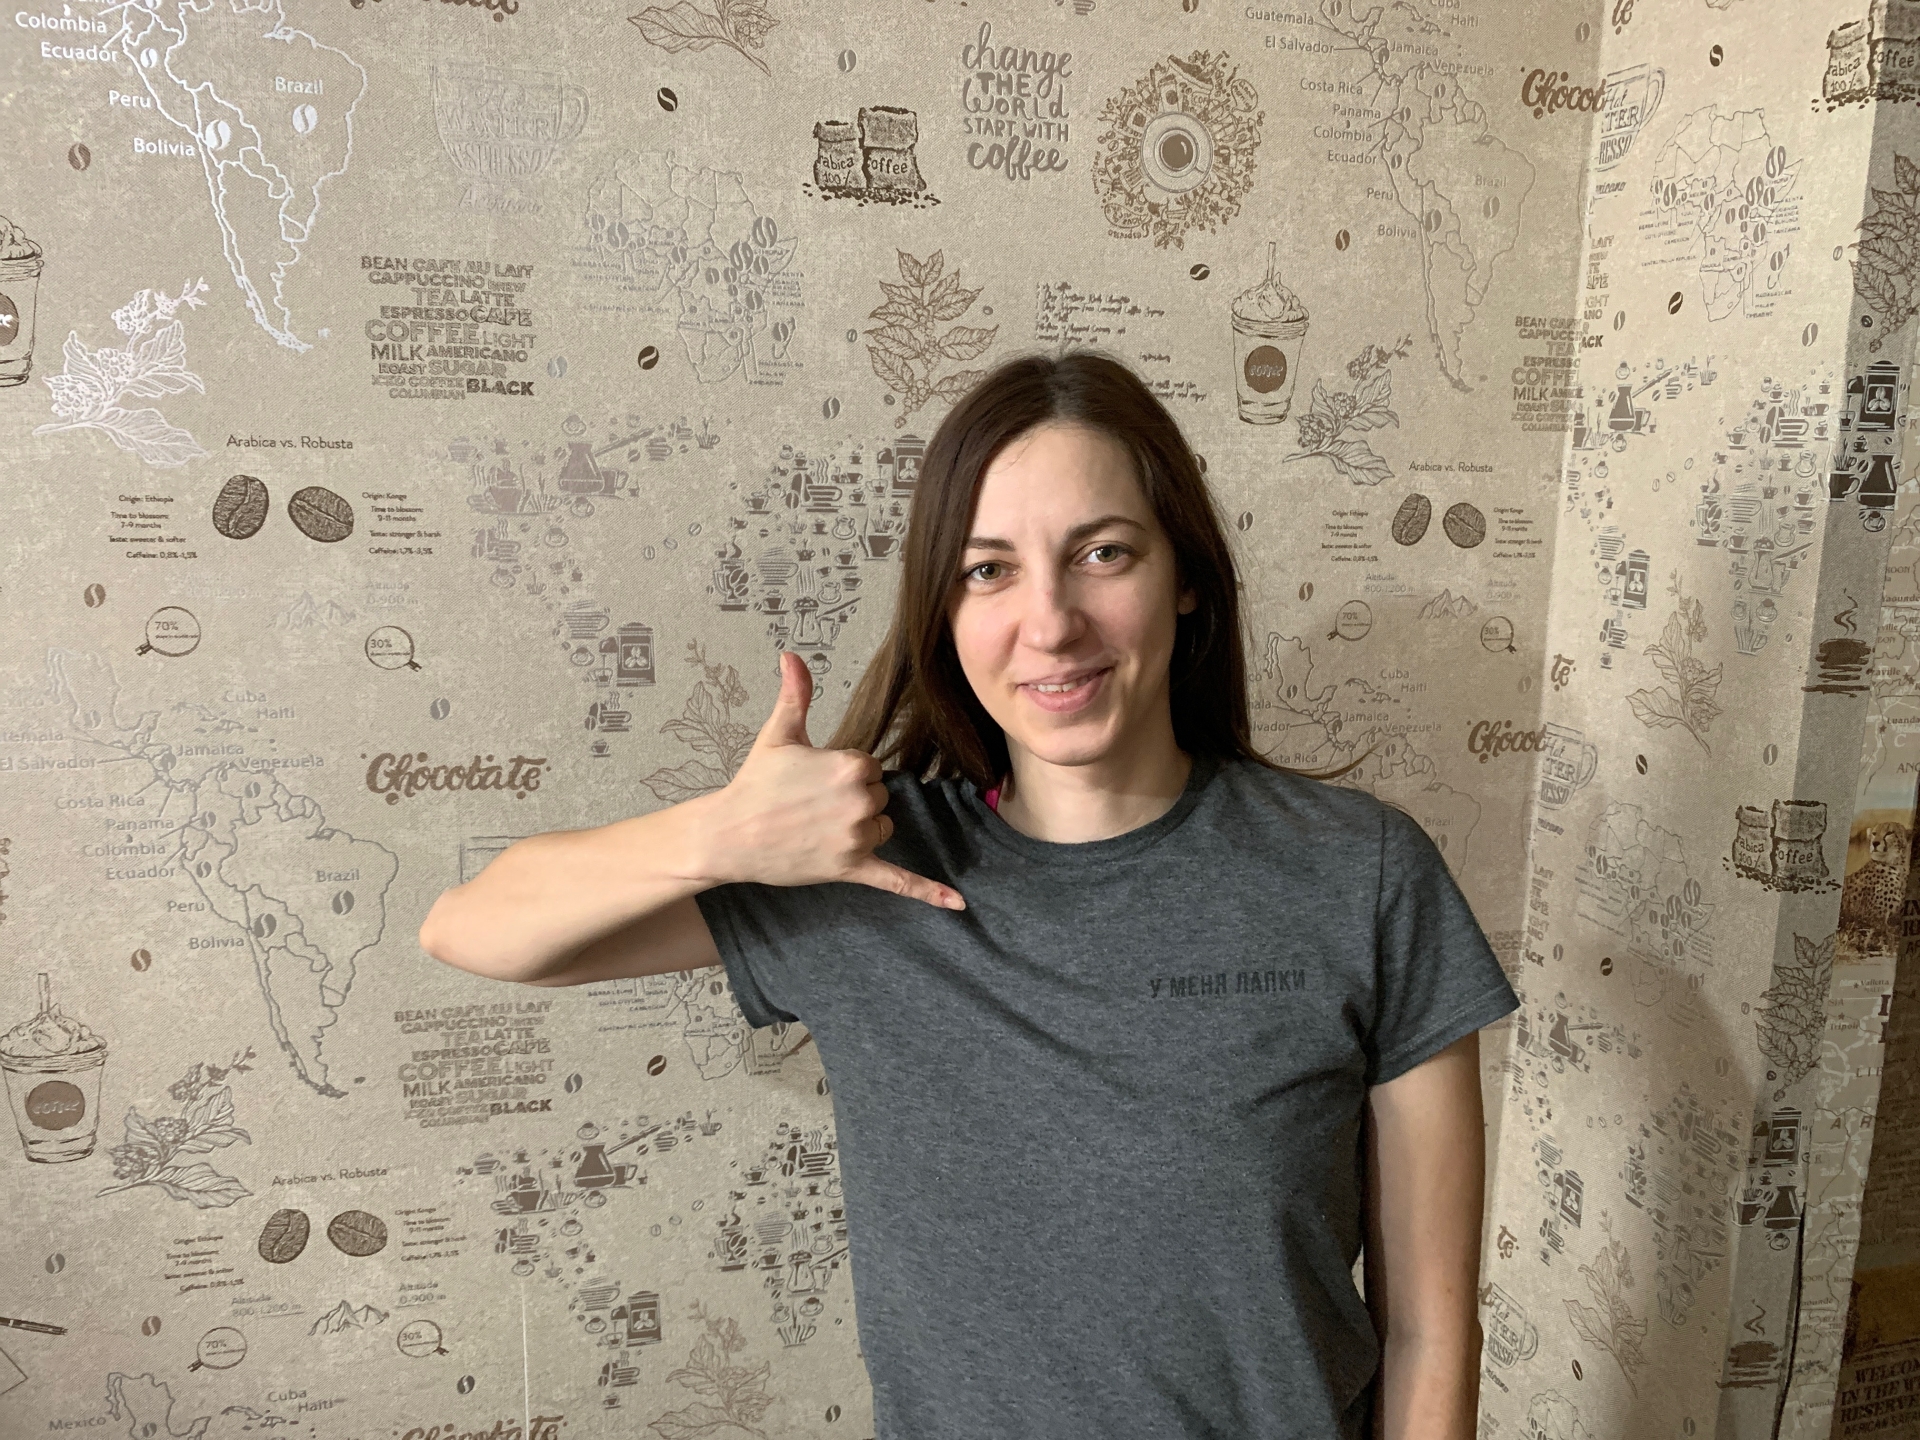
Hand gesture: call